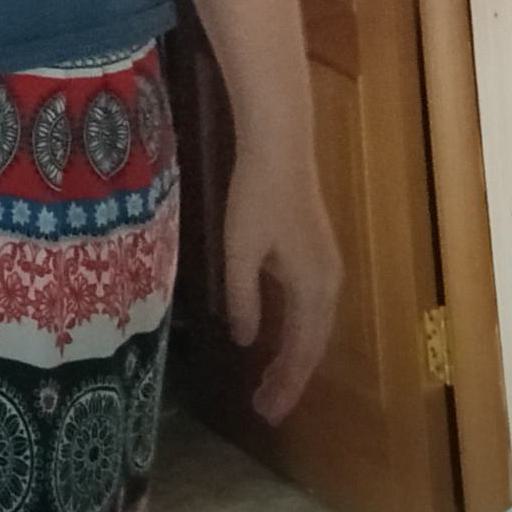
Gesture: no_gesture